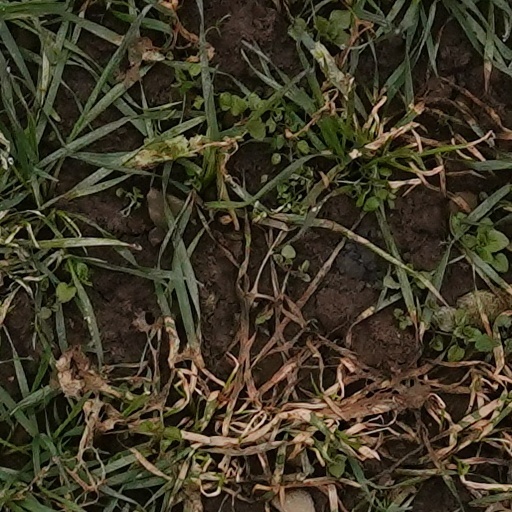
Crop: wheat